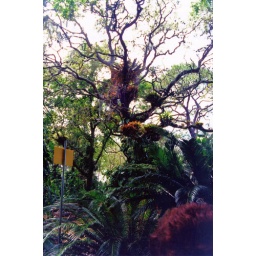
Air plants growing on an Oak tree in the Selby Botanical Gardens in Sarasota Florida